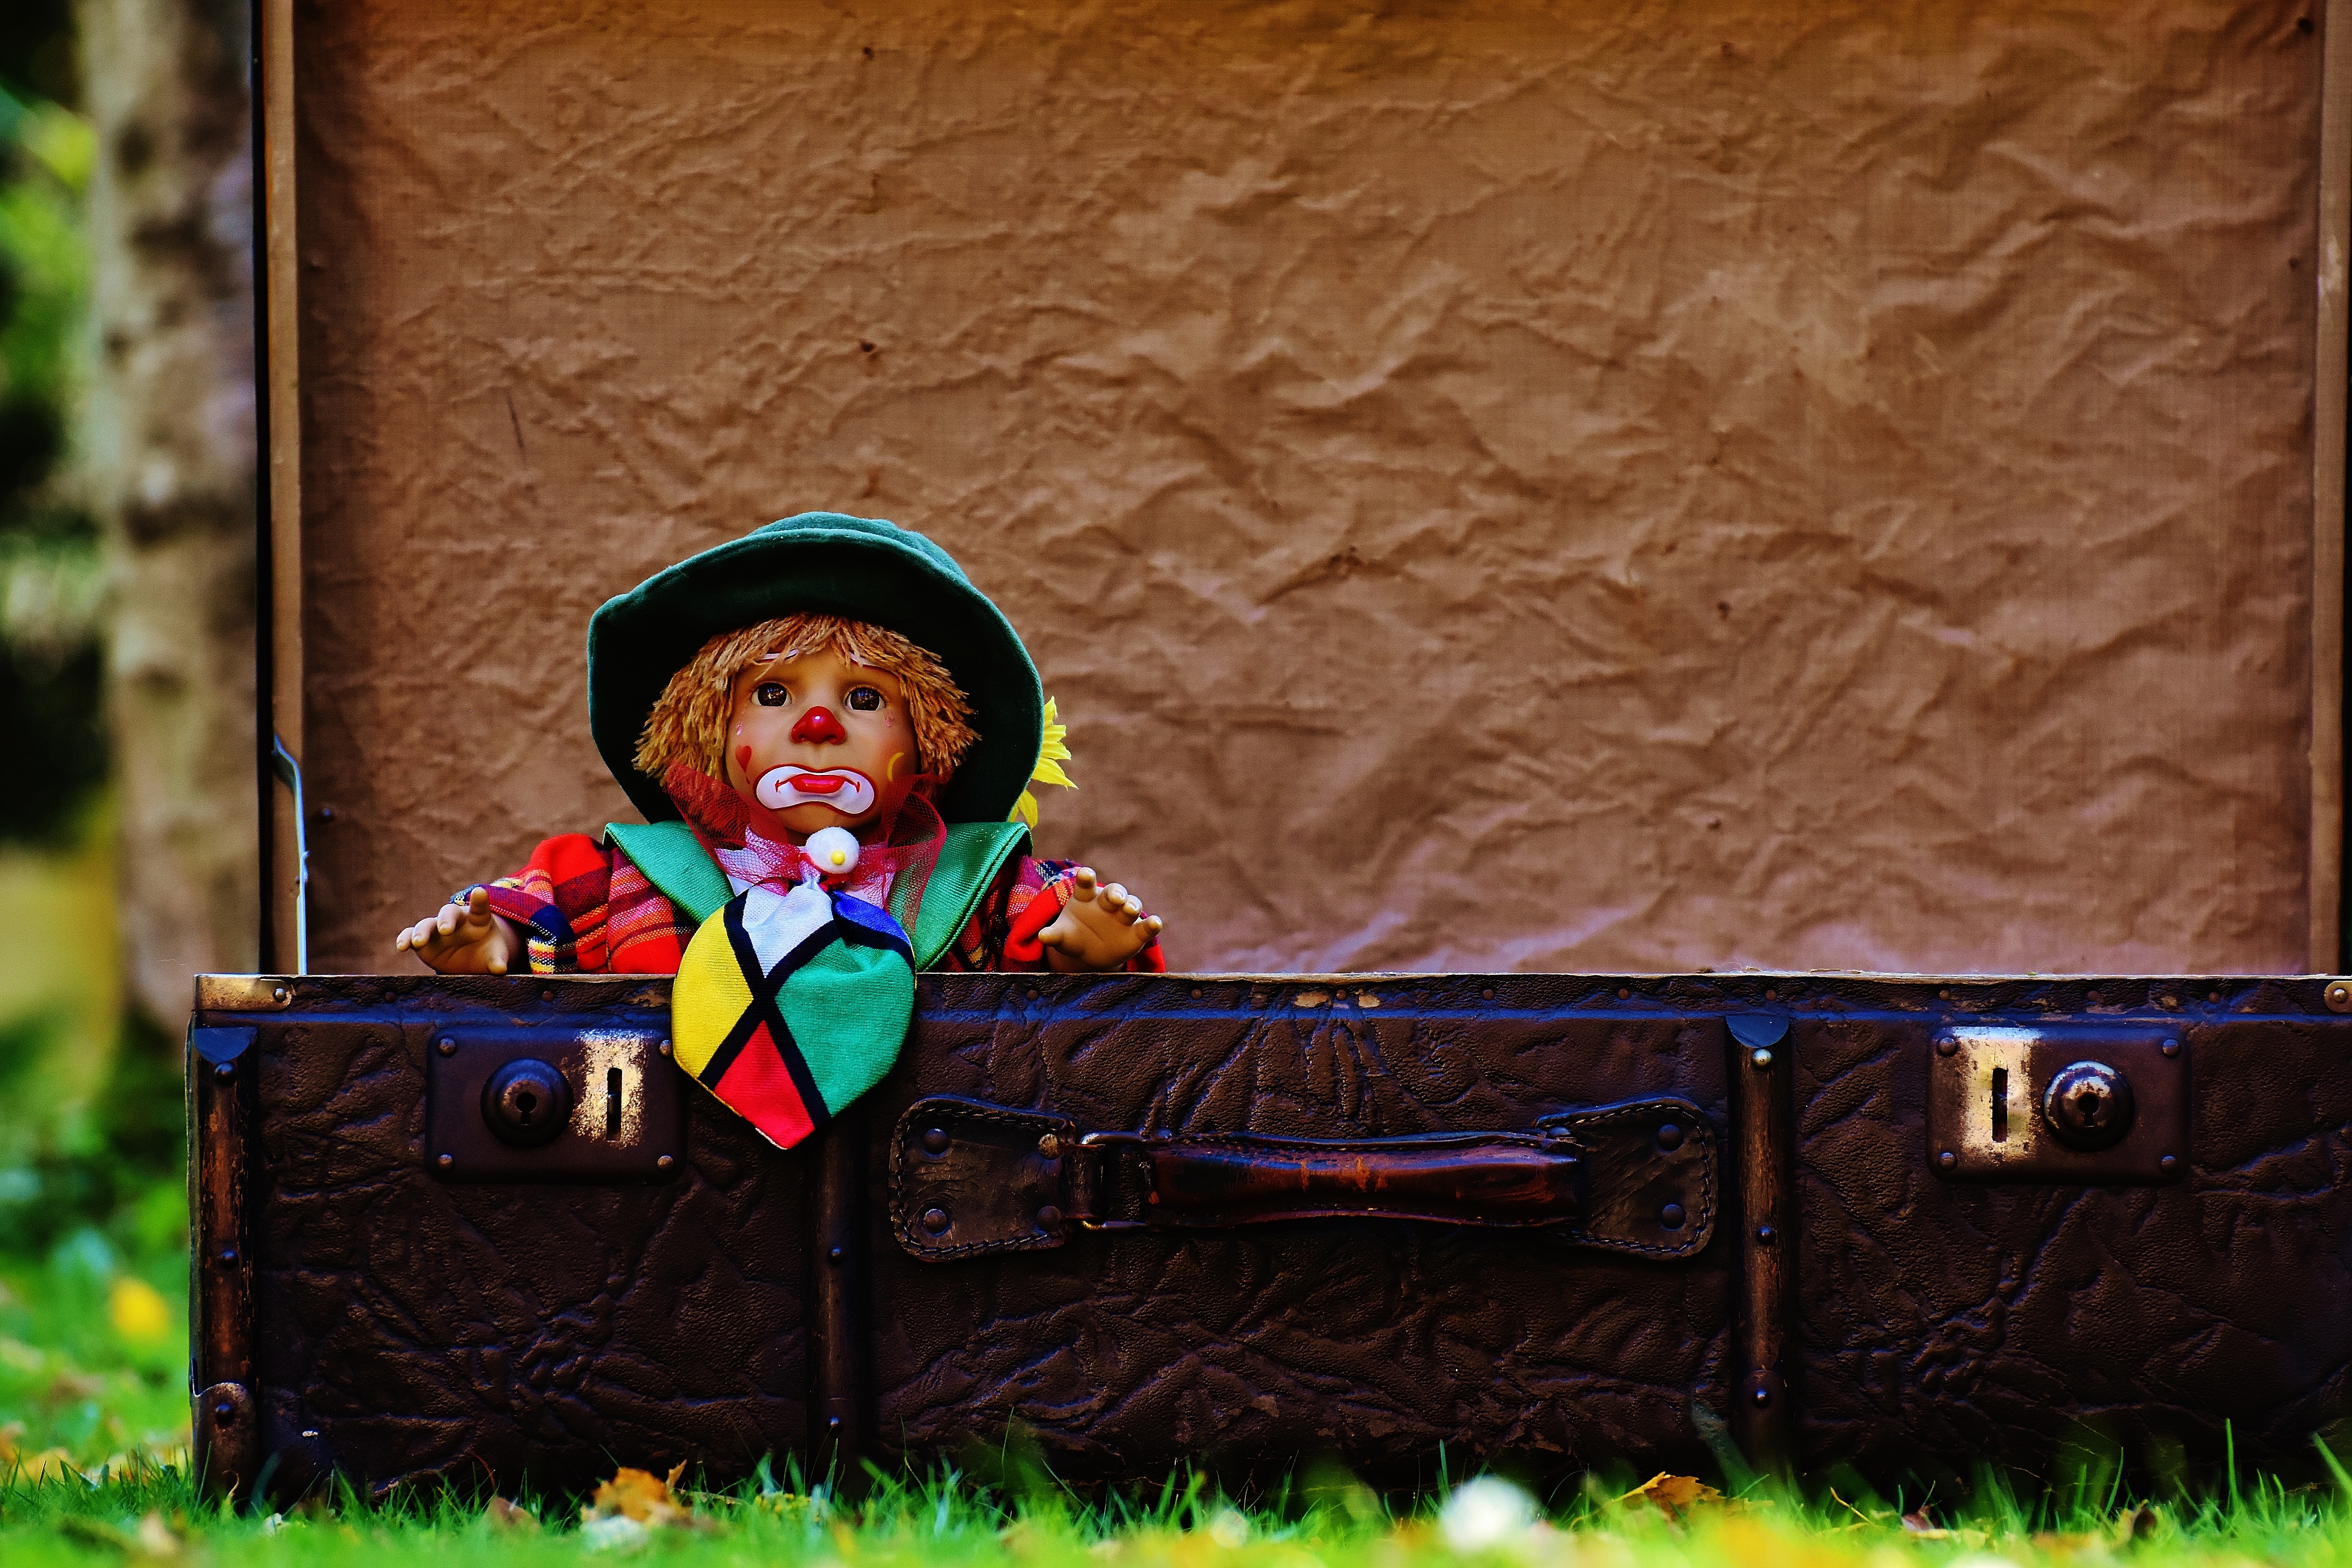
leather, antique, sweet, wave, cute, travel, color, junk, luggage, clown, doll, children, funny, generations, farewell, screenshot, old suitcase, go away